Jonas Šliūpas

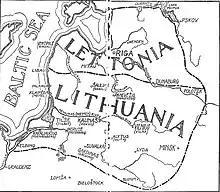
Map of the proposed Lithuania–Latvia state published by Šliūpas in 1915

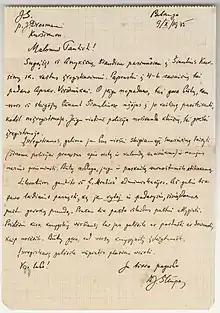
A letter written by Šliūpas in October 1935

Šliūpas was a prolific author. During his life, he published more than 70 books and brochures as well as contributed numerous articles to Lithuanian, American, Polish, German, Swedish, and French periodicals, including "Ateitis", "Garsas", "Iliustruotoji Lietuva", "Kultūra", "Lietuva", "Lietuwißka Ceitunga", "Lietuvos žinios", "Naujienos", "Dziennik Poznański", "Frankfurter Zeitung", "Svensk Tidskrift". Much of his writing is translated and adapted from other works. Even by his own admission, he prioritized quantity over quality and on occasion plagiarized other authors without giving proper credit. He prioritized promotion of ideas (didactic and propaganda goals) over original research. Even in his obituary, Mykolas Biržiška wrote that Šliūpas will be remembered not for his writings which were often of low value, but for his tireless work and dedication to the Lithuanian causes.